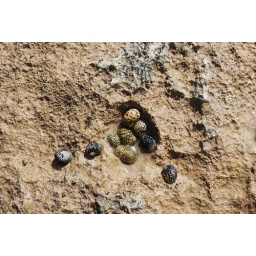
Some snails that were in the rocks off the beach in Isla Mujeres, Mexico